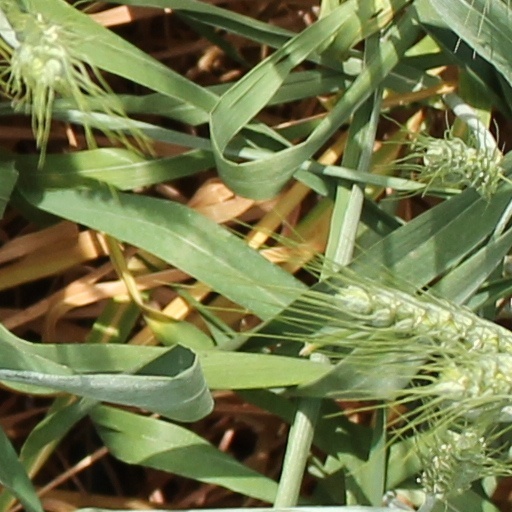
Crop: wheat